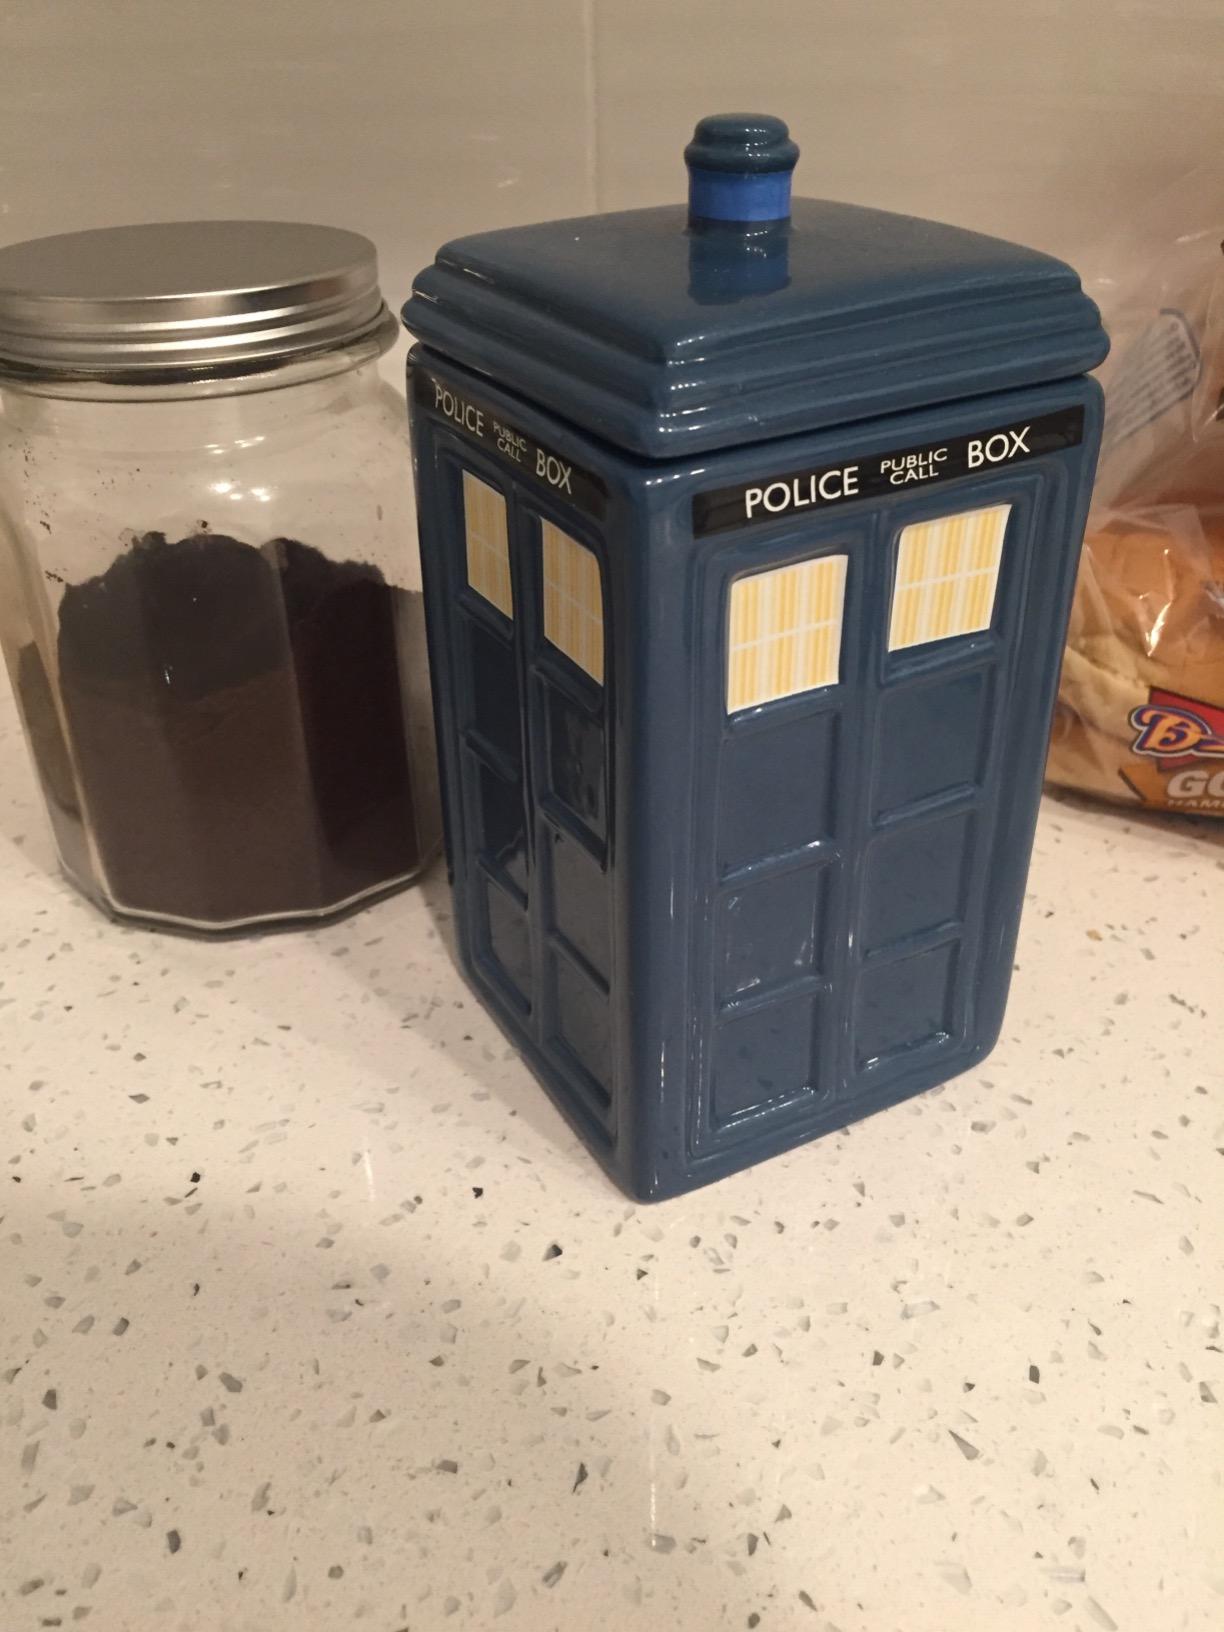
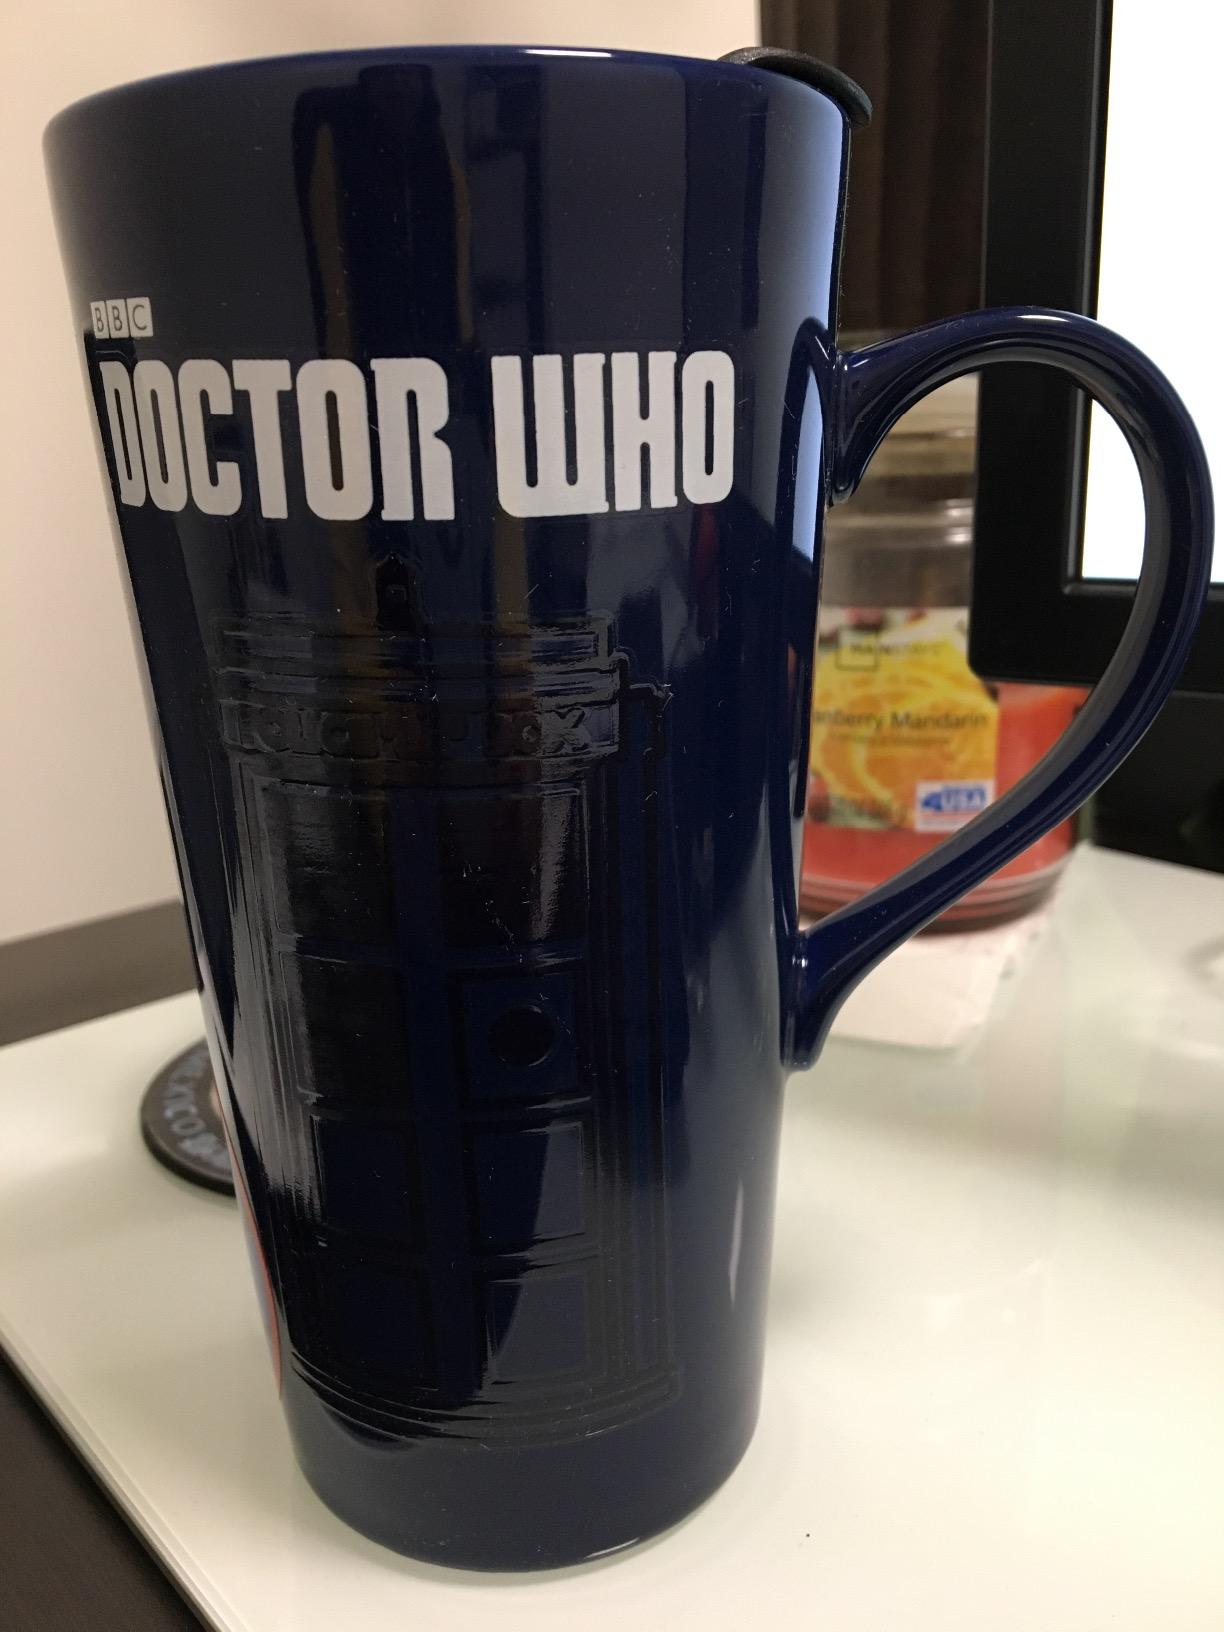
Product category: items_mug
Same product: no